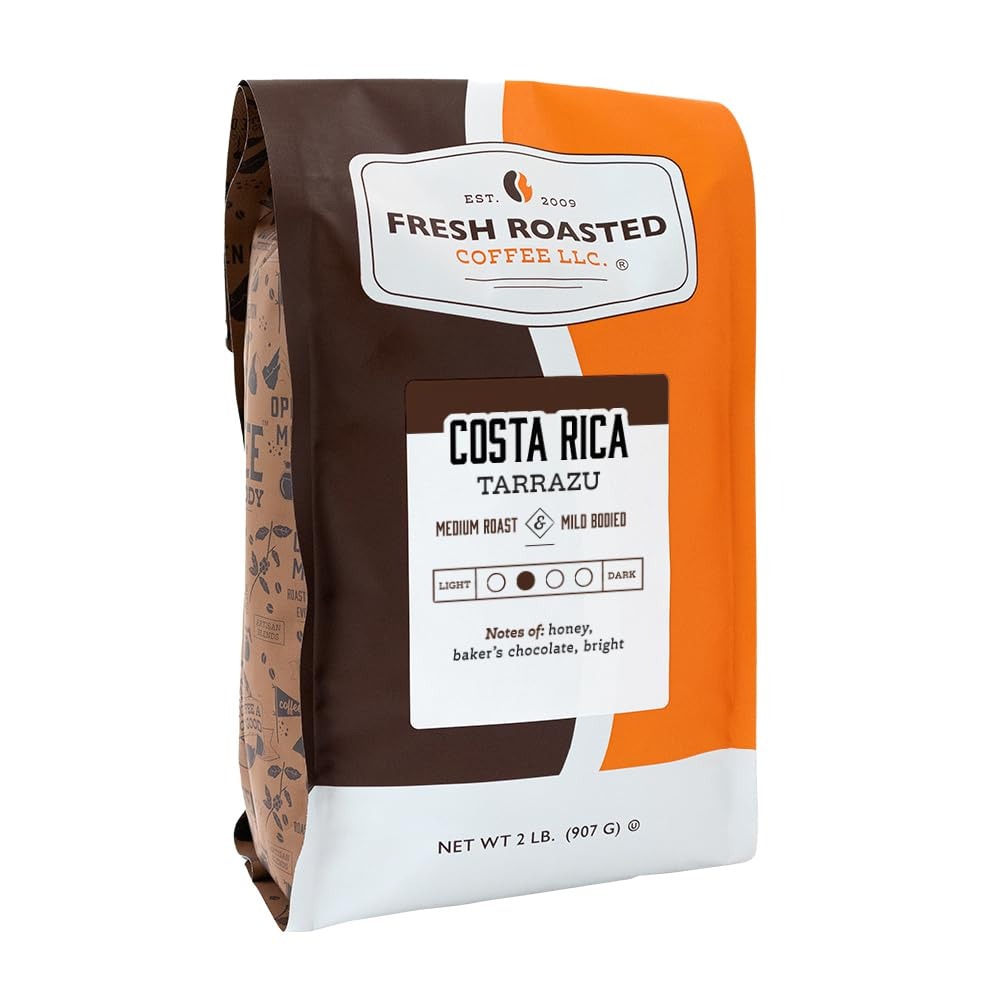
Item Name: Fresh Roasted Coffee, Costa Rican Tarrazu, 2 lb (32 oz), Medium Roast, Kosher, Ground
Bullet Point 1: SINGLE ORIGIN COSTA RICAN TARRAZU COFFEE is Intensely Flavorful With Notes of Honey and Chocolate. The body may be considered medium, but it sure doesn’t lack any flavor and produces an incredibly satisfying cup!
Bullet Point 2: CATURRA AND CATUAI VARIETALS. Grown at 1,300-1,600 meters. Fully Washed Processed. Medium Roast.
Bullet Point 3: PREMIUM 100% Arabica coffee roasted in our environmentally friendly Loring Smart Roasters to reduce our carbon footprint while providing consistently superior flavor and aroma
Bullet Point 4: OUR COFFEE is roasted, then immediately packed in nitrogen-flushed bags equipped with one-way de-gassing valves so your coffee stays at its peak of freshness for as long as possible
Bullet Point 5: OU KOSHER certified; Sustainably sourced and proudly roasted, blended, and packaged in the USA
Product Description: Our Costa Rican Tarrazu coffee possesses an inherently intense flavor with peaks of bright acidity and depths of sweet honey and chocolate. The body of Costa Rican Tarrazu is considered medium, but this famous coffee region does not lack for flavor and in all produces an incredibly satisfying cup.
Value: 32.0
Unit: Ounce

Price: 34.99